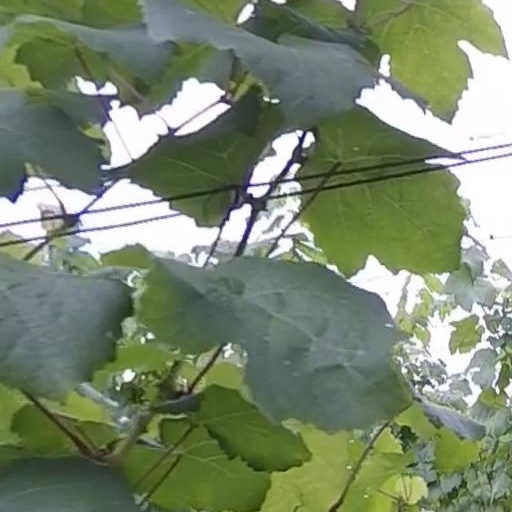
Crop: grape